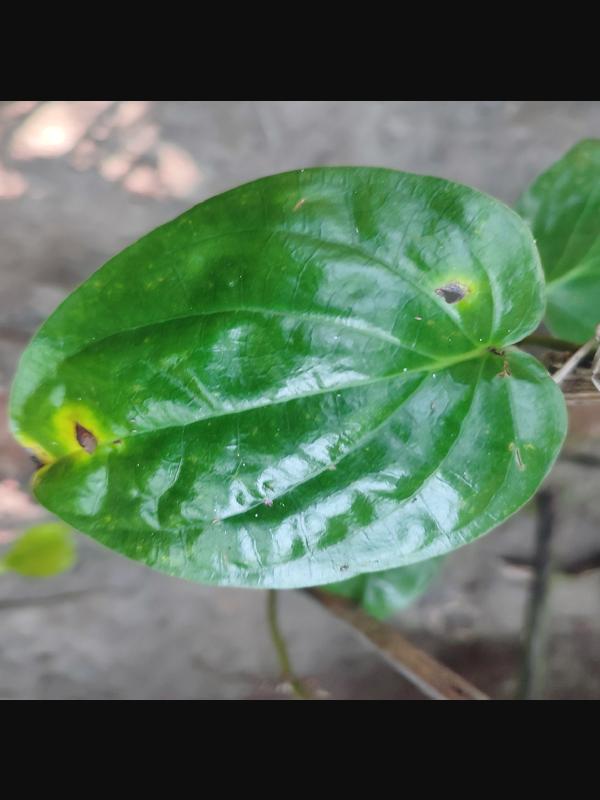
Label: Bacterial_Leaf_Disease